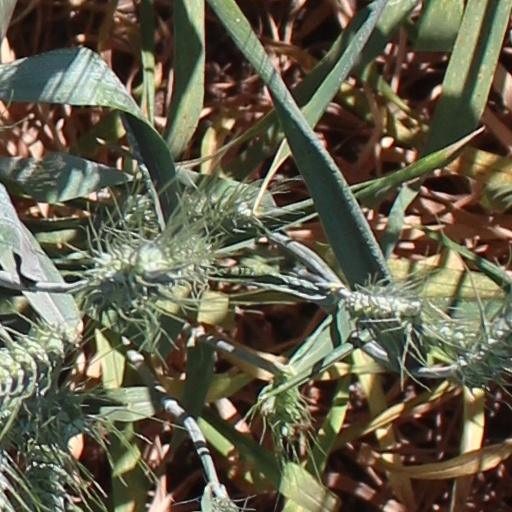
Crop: wheat